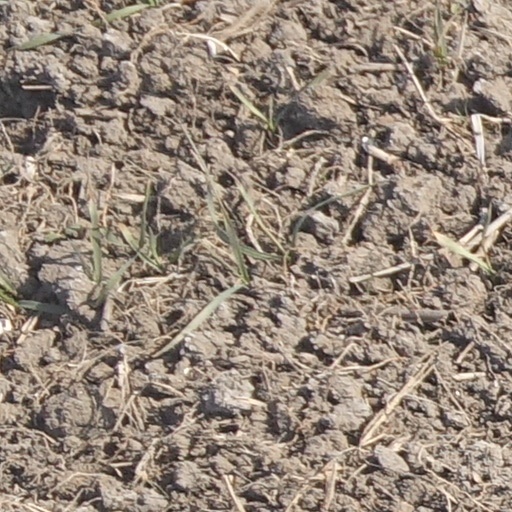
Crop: wheat